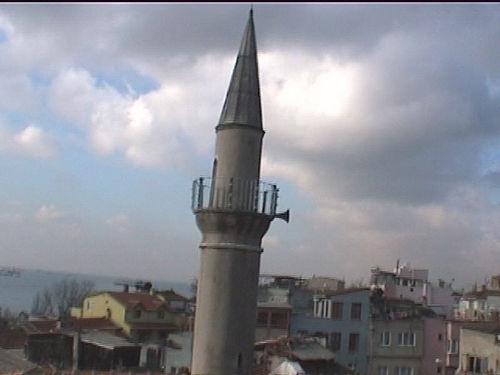
Weather: cloudy or overcast